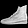
Label: Ankle boot